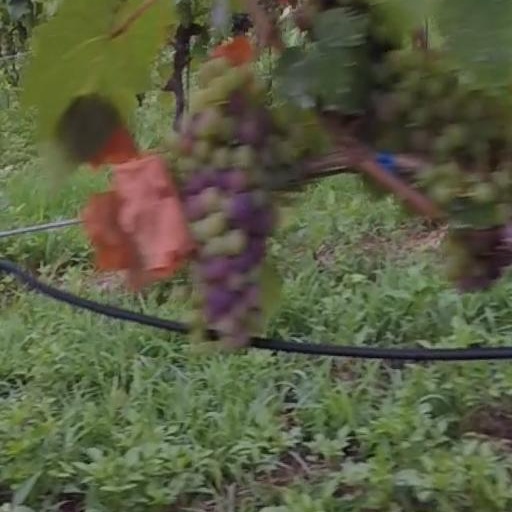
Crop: grape